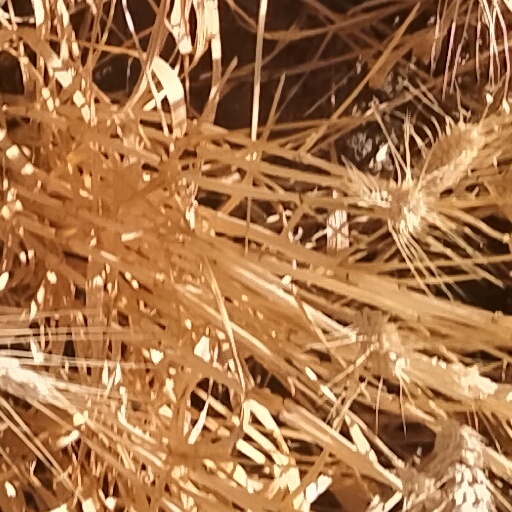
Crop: wheat